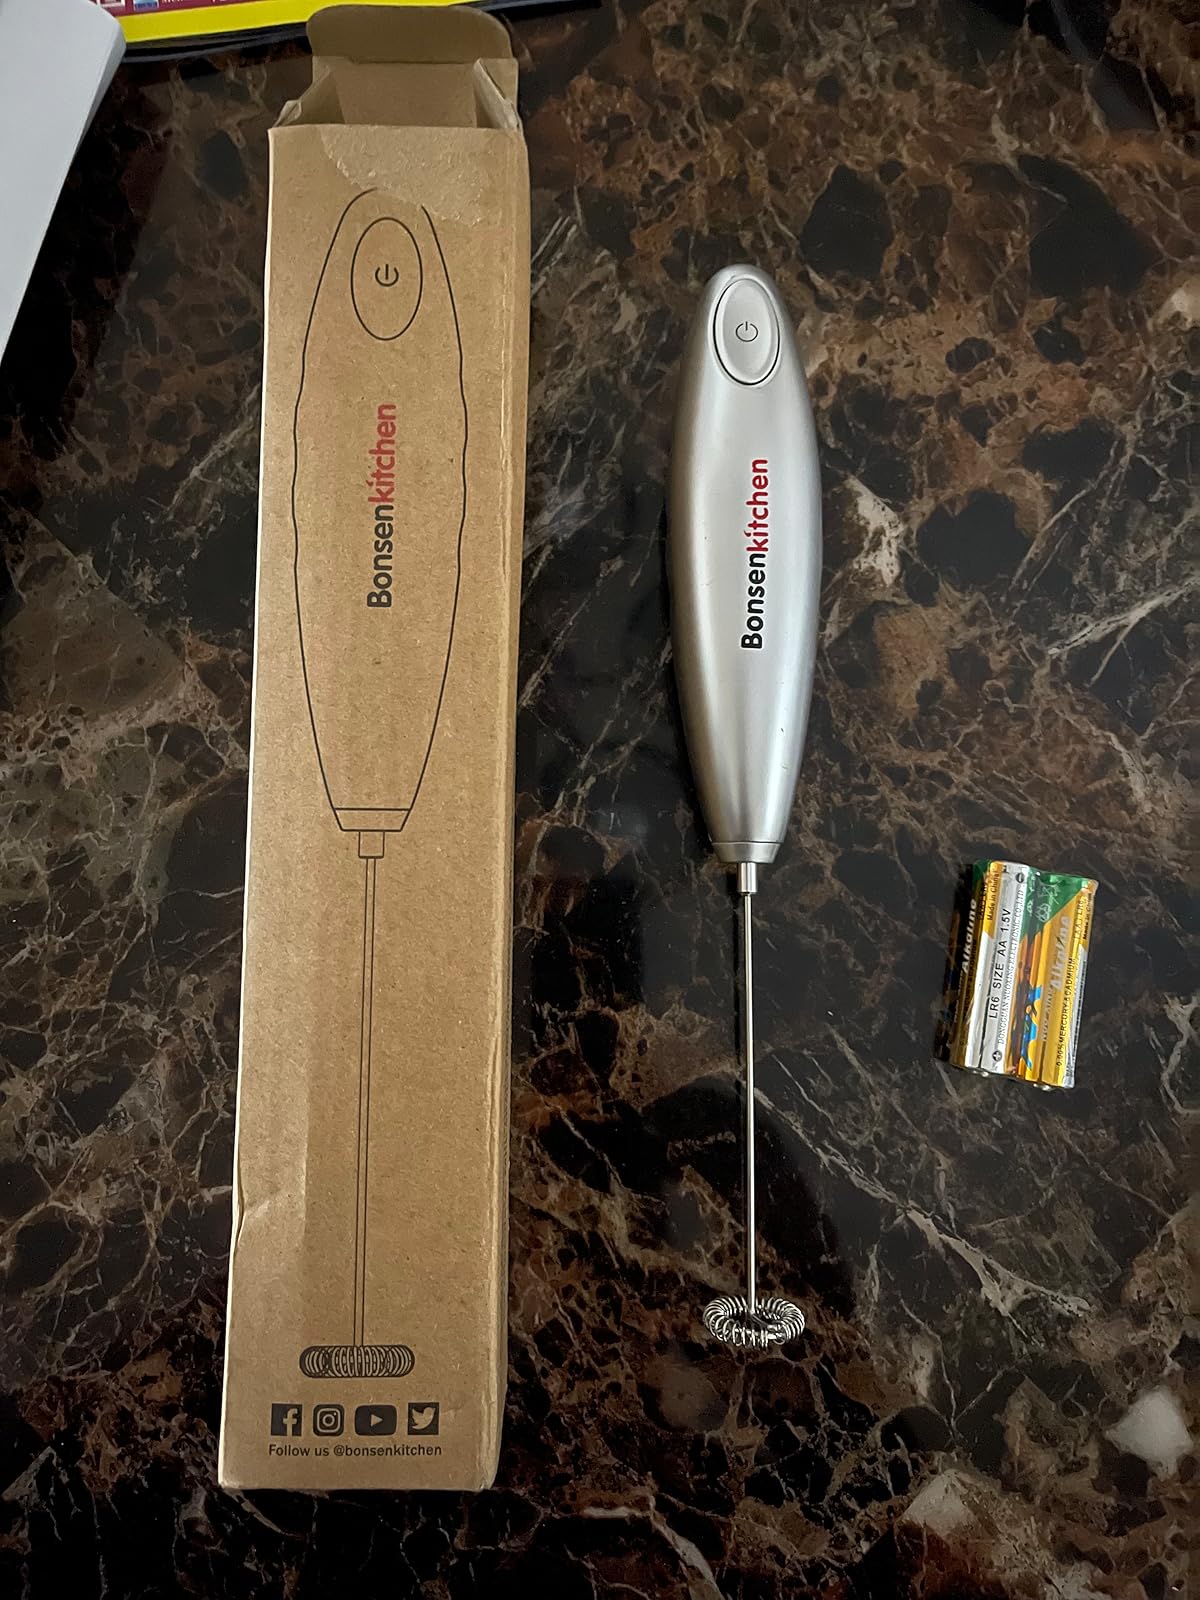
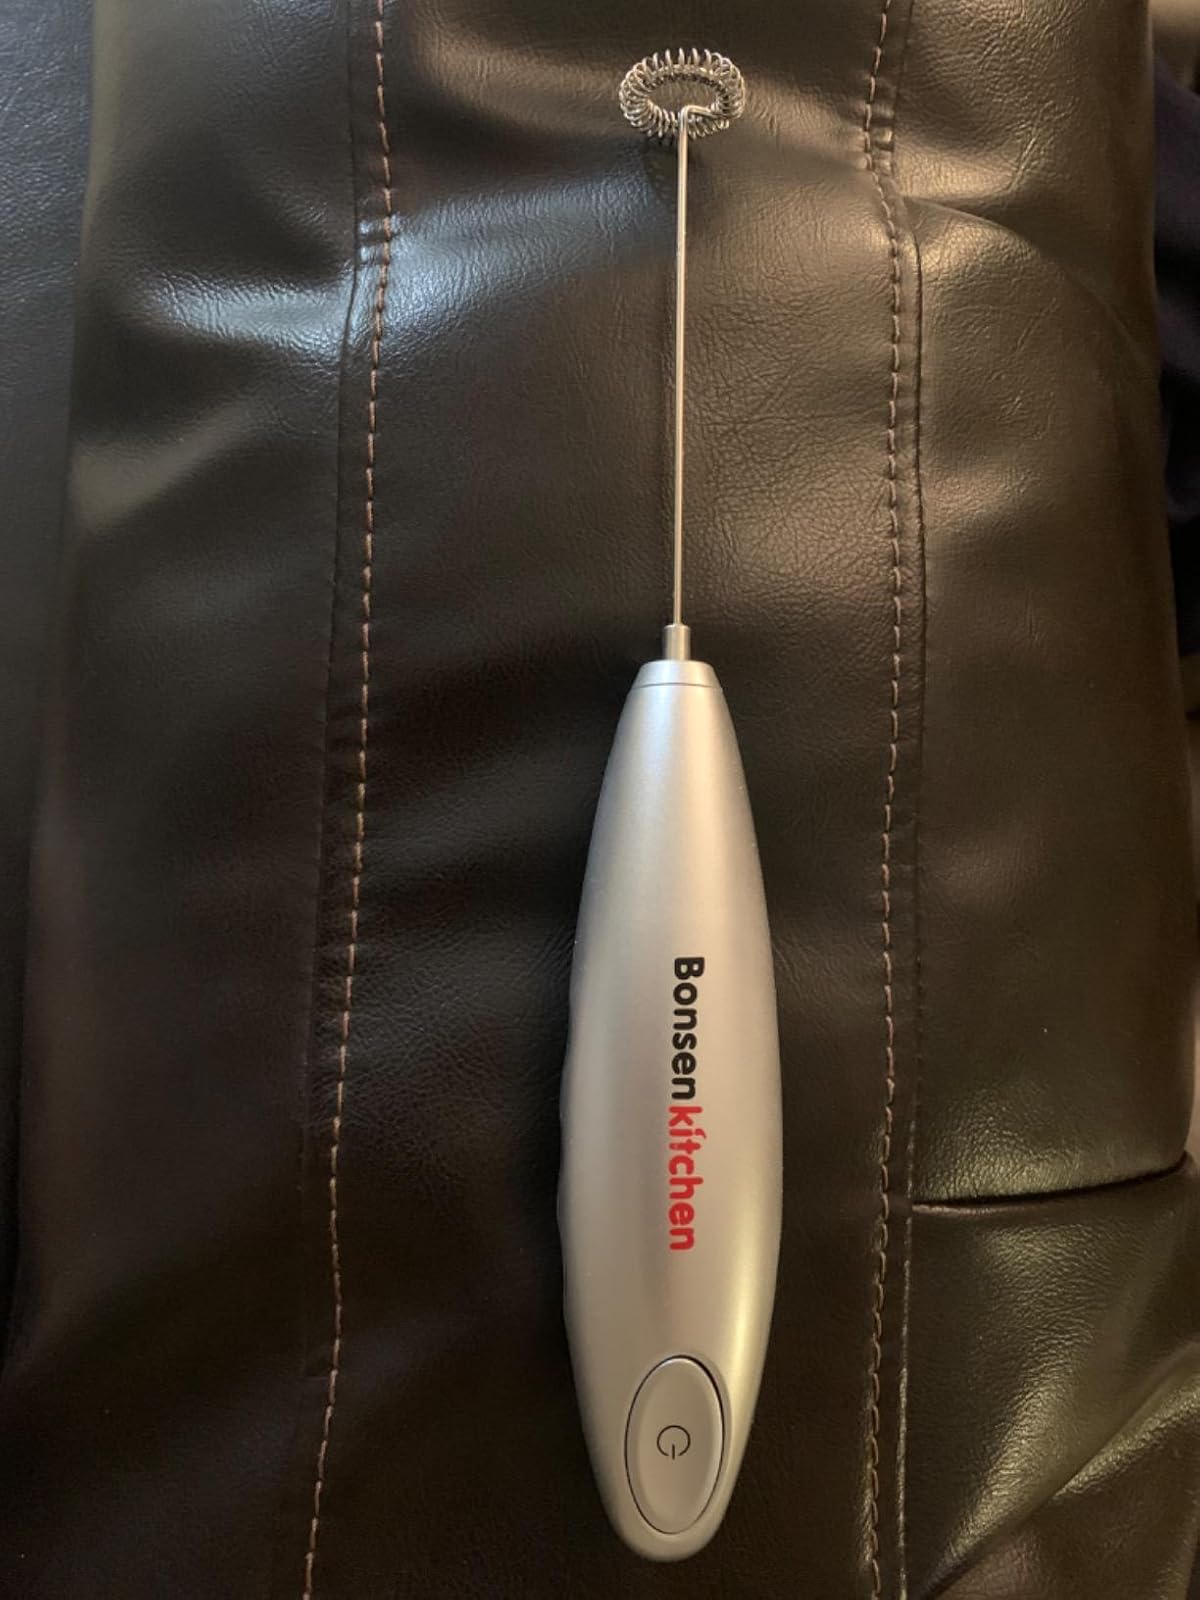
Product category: items_mixer
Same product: yes